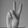
ASL letter: V